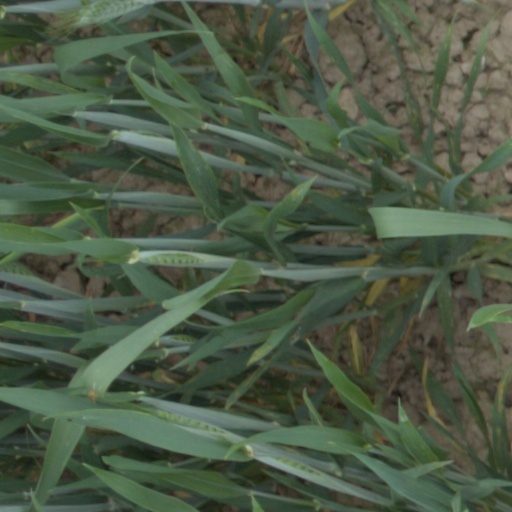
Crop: wheat